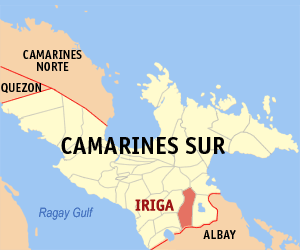
Iriga est une municipalité de la province de Camarines Sur, aux Philippines.